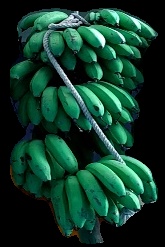
Variety: rasbale
Grade: grade2